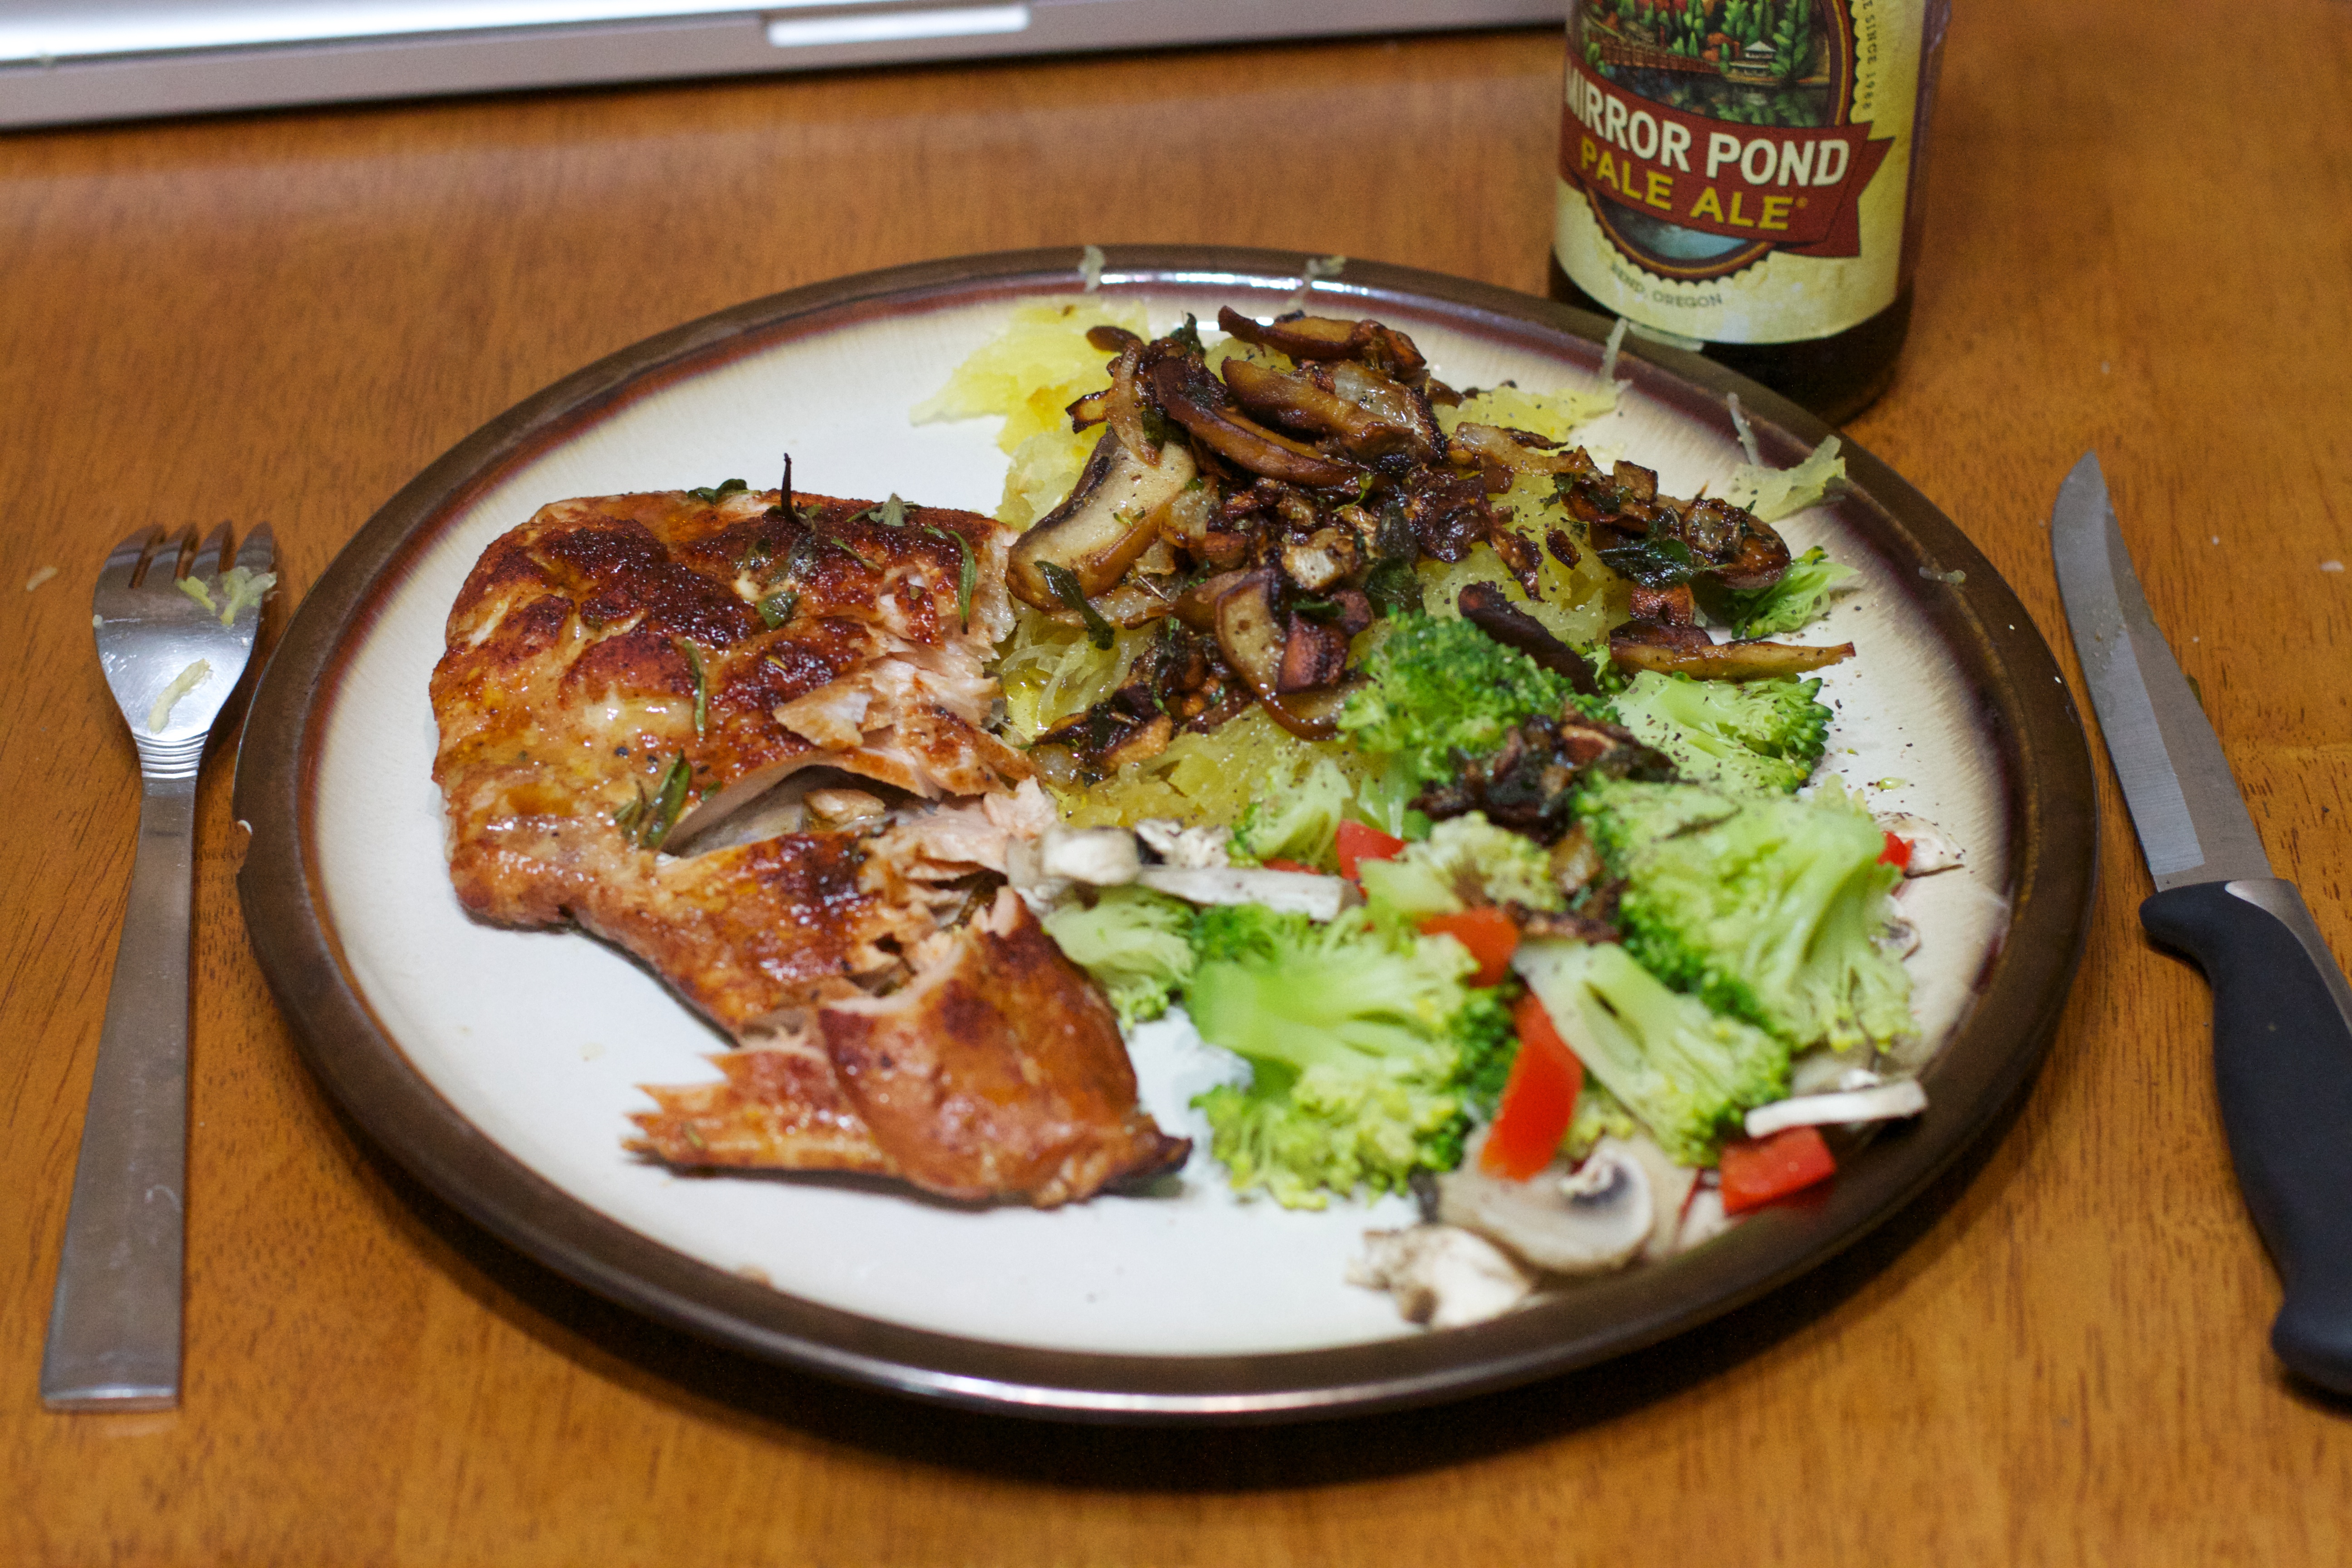
restaurant, dish, meal, food, produce, meat, lunch, cuisine